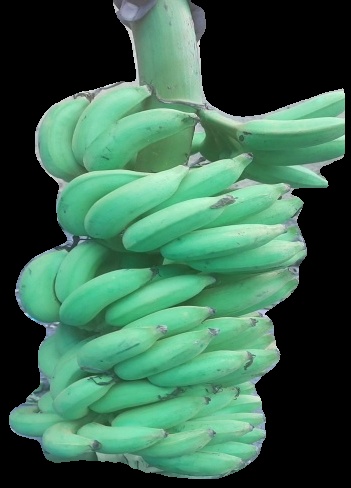
Variety: elakki-bale
Grade: grade2